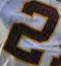
Number: 2